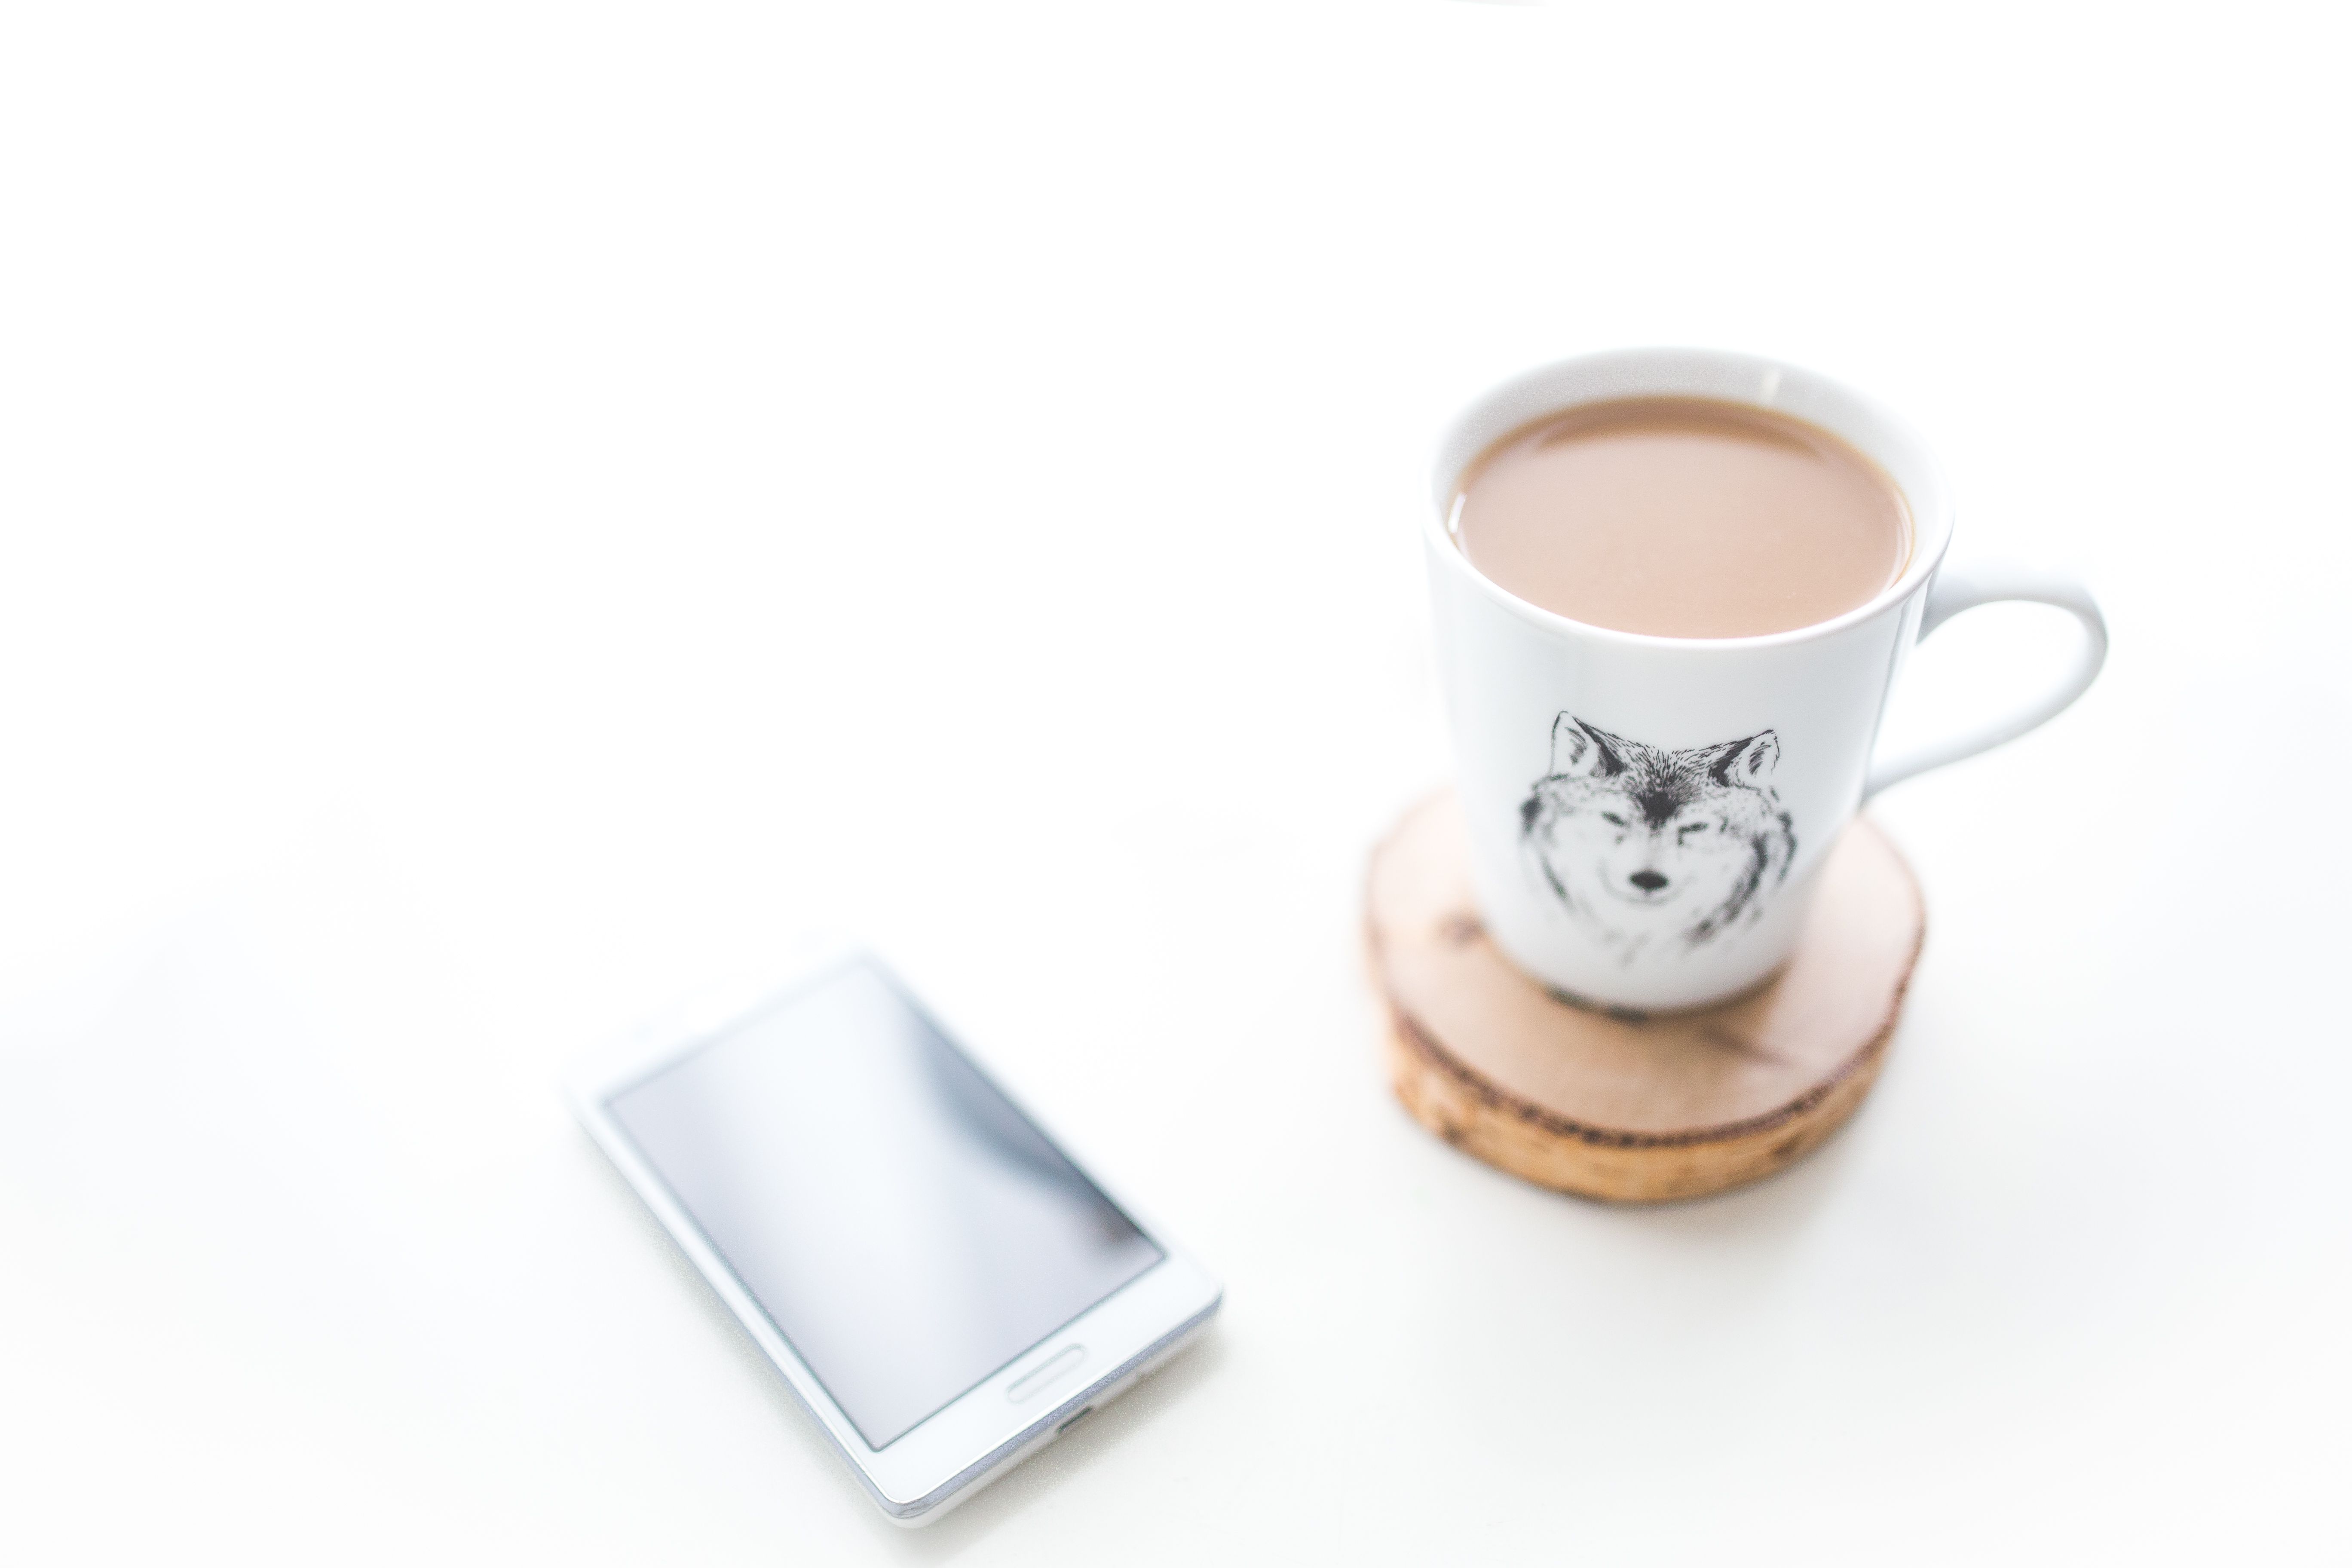
cup, coffee cup, drinkware, teacup, tableware, milk, mug, serveware, drink, coffee, caffeine, coffee milk, cafe au lait, saucer, babycino, hot chocolate, espresso, food, cappuccino, tea